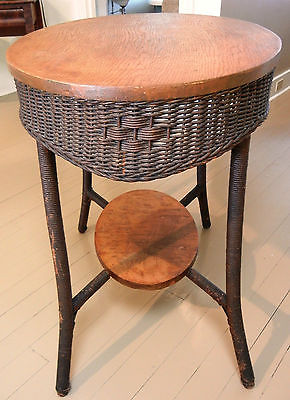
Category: table